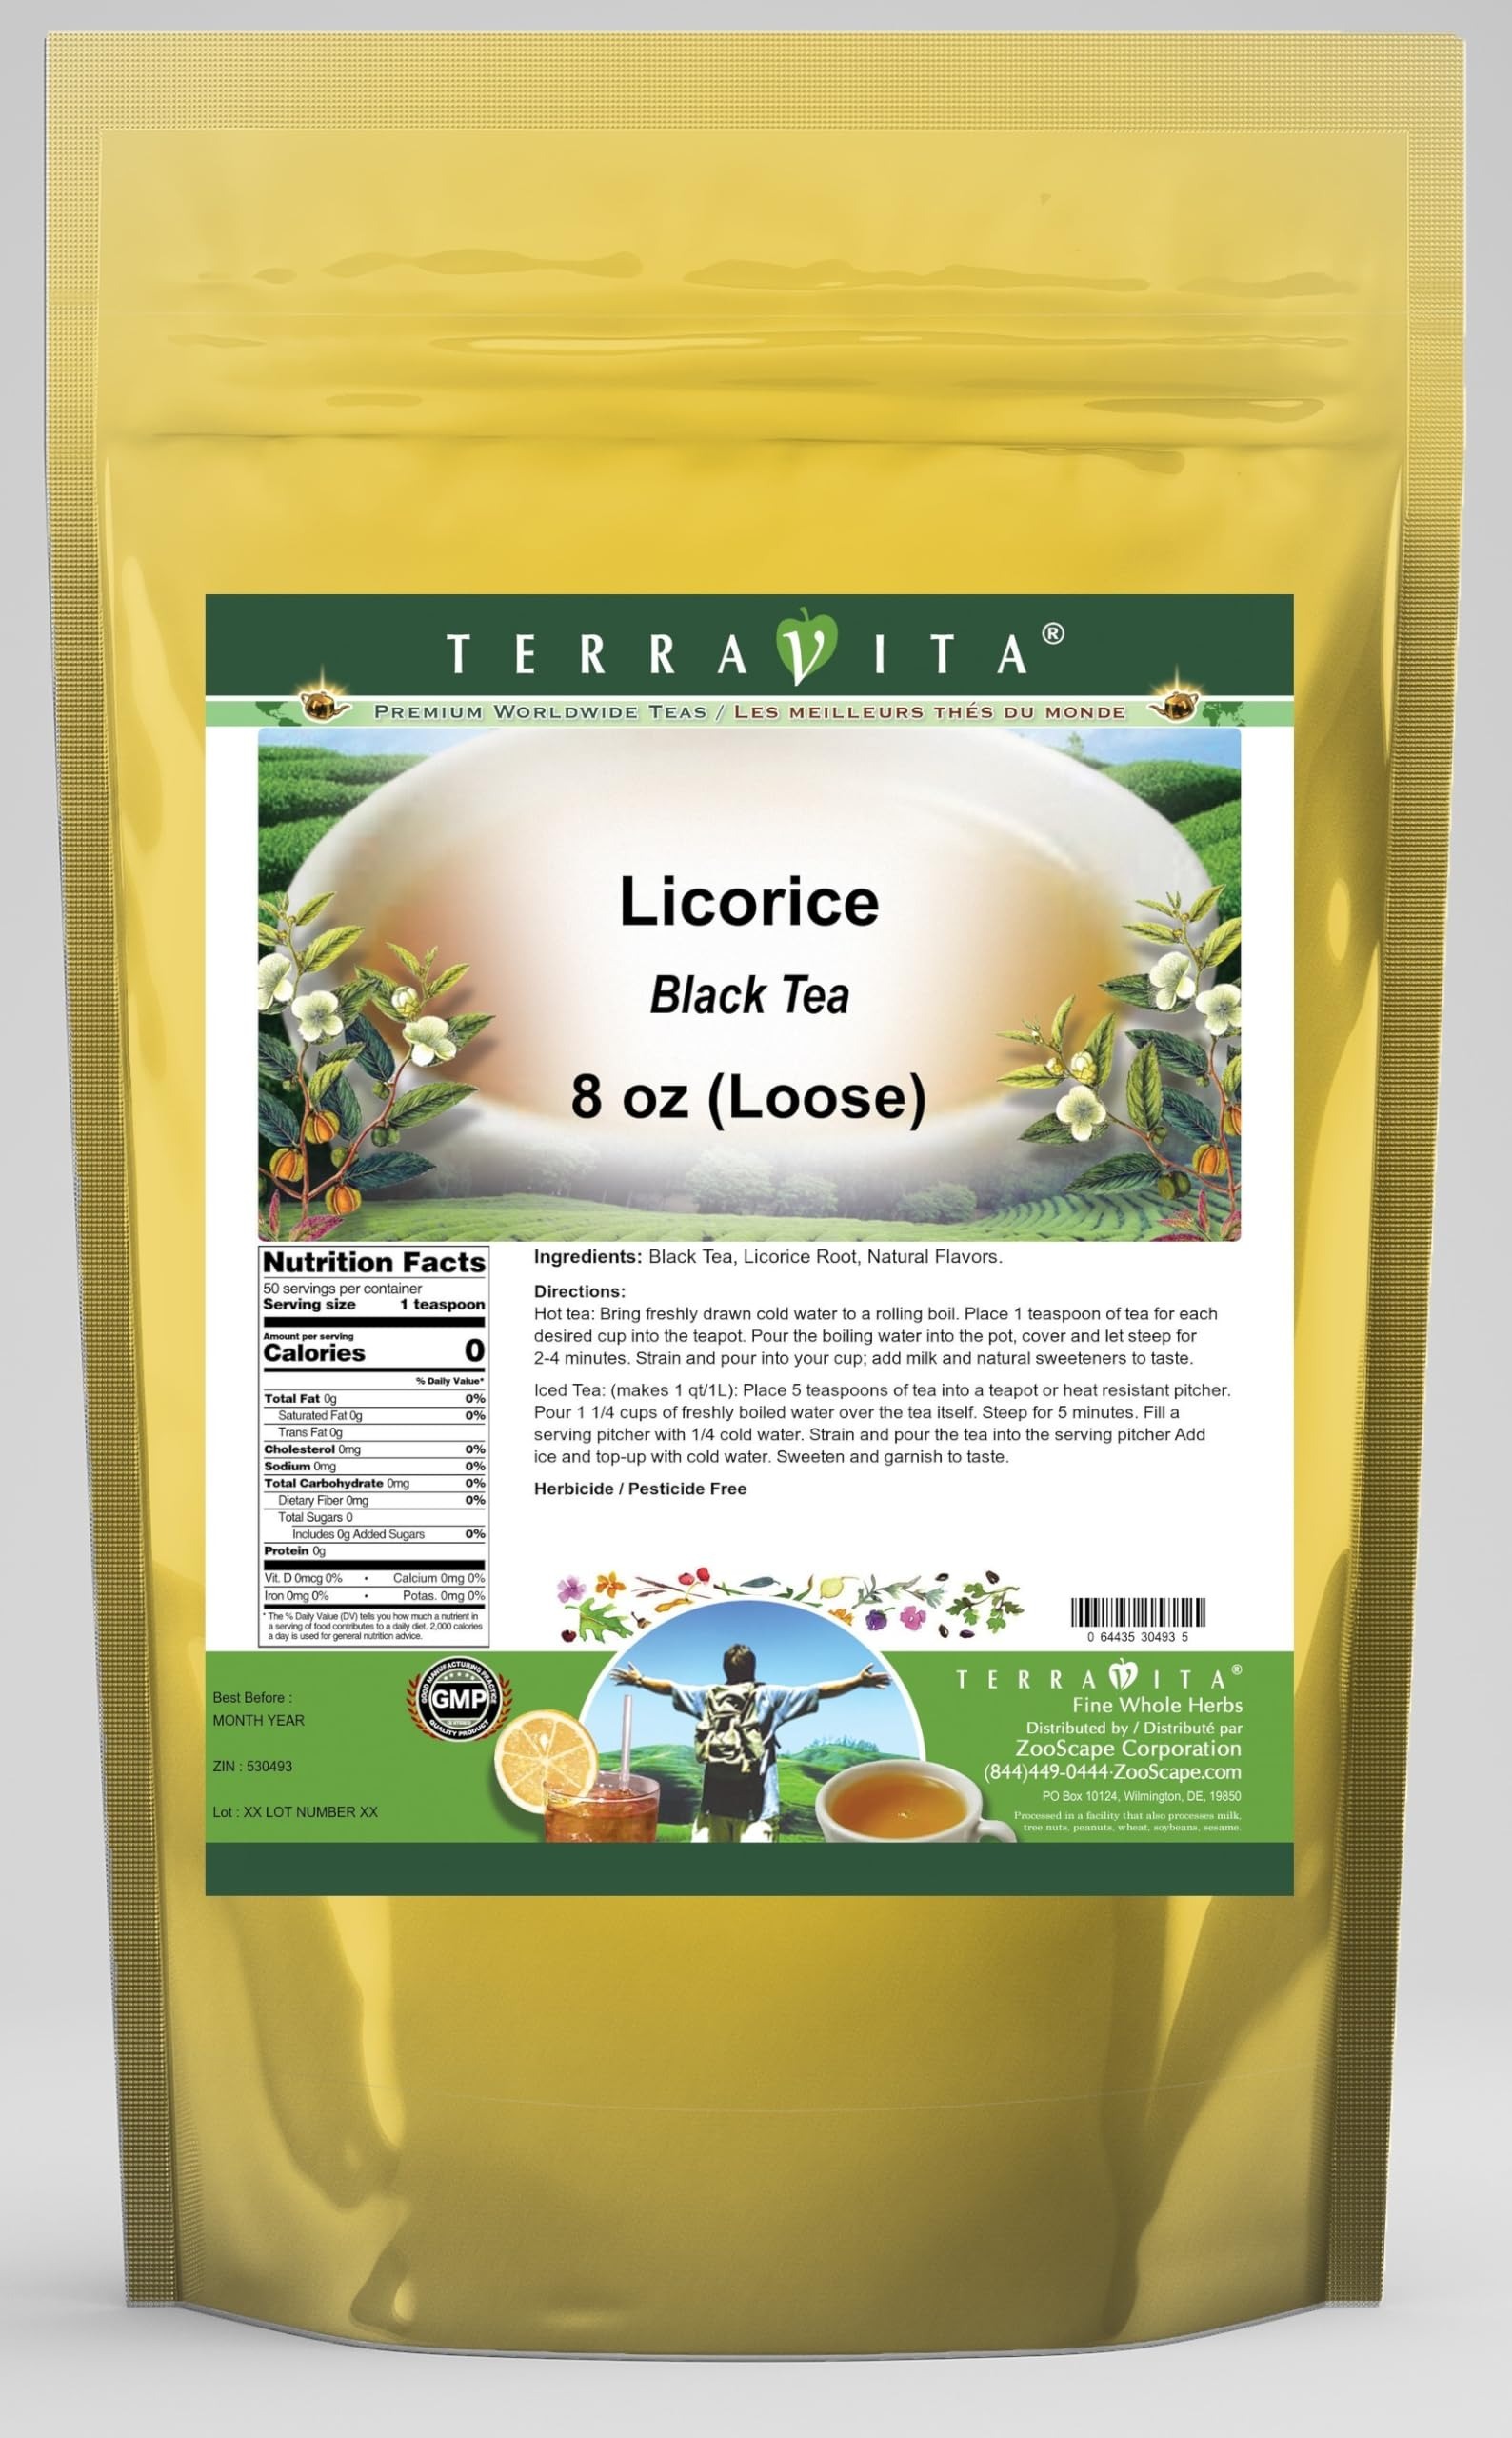
Item Name: Licorice Black Tea (Loose) (8 oz, ZIN: 530493) - 2 Pack
Bullet Point 1: Our Licorice Black Tea is a scrumptuous flavored Black tea with Licorice Root that has a refreshing taste that will impress you! - Ingredients: Black tea, Licorice Root and natural licorice flavor.
Bullet Point 2: No fillers.
Bullet Point 3: Manufacturer: TerraVita
Bullet Point 4: Size: 8 oz
Bullet Point 5: Loose Leaf Black Tea - Packed in a convenient upright pouch!
Product Description: Our Licorice Black Tea is a scrumptuous flavored Black tea with Licorice Root that has a refreshing taste that will impress you! - Ingredients: Black tea, Licorice Root and natural licorice flavor. - Hot tea brewing method: Bring freshly drawn cold water to a rolling boil. Place 1 teaspoon of tea for each desired cup into the teapot. Pour the boiling water into the pot, cover and let steep for 2-4 minutes. Strain and pour into your cup; add milk and natural sweeteners to taste. - Iced tea brewing method: (to make 1 liter/quart): Place 5 teaspoons of tea into a teapot or heat resistant pitcher. Pour 1 1/4 cups of freshly boiled water over the tea itself. Steep for 5 minutes. Fill a serving pitcher with 1/4 cold water. Strain and pour the tea into the serving pitcher Add ice and top-up with cold water. Sweeten and garnish to taste. - TerraVita is an exclusive line of premium-quality, natural source products that use only the finest, purest and most potent ingredients found around the world. TerraVita is hallmarked by the highest possible standards of purity, potency, stability and freshness. All of our products are prepared with the highest elements of quality control, from raw materials through the entire manufacturing process, up to and including the moment that the bottles or bags are sealed for freshness and shipped out to you. Our highest possible standards are certified by independent laboratories and backed by our personal guarantee. - TerraVita exists to meet and ensure your family's health and wellness without the harmful effects of chemicals and health products. We strive to make all of our products affordable and reliable and are constantly searching the market to maintain our affordability and to look for new ways to serve you and the ones you love. TerraVita
Value: 16.0
Unit: Ounce

Price: 46.64